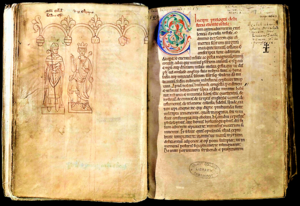
Manuscrit Liber Eliensis (image commons modifiée)
La cathédrale d'Ely est située dans la ville d'Ely dans le Cambridgeshire en Angleterre. Ancienne abbaye saxonne fondée en 673, elle est détruite par les Vikings puis restaurée suivant la Règle de Saint Benoît en 970. Après la conquête de l'Angleterre par les Normands, l'église est reconstruite sous les vocables de Saint Pierre et de la Vierge par l'abbé Siméon et devient le siège d'un évêché en 1109. Après la dissolution des monastères de 1539, Cathedral Church of the Holy and Undivided Trinity of Ely devient l'église mère du diocèse d'Ely, dans la région de l'Est-Anglie.